Skateboard

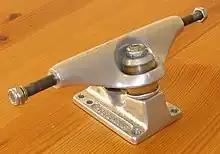
An Independent brand skateboard truck

Each skateboard wheel is mounted on its axle via two ball bearings. With few exceptions, the bearings are the industrial standard "608" size, with a bore of depending on the axle, an outer diameter of , and a width of . These are usually made of steel, though silicon nitride, a high-tech ceramic, is sometimes used. Many skateboard bearings are graded according to the ABEC scale. The starts with ABEC 1 with the least precise manufacturing tolerance, followed by 3, 5, 7, and ABEC 9 with the strictest tolerance. Bearing performance is determined by how well maintained the bearings are. Maintenance on bearings includes periodically cleaning and lubricating them.